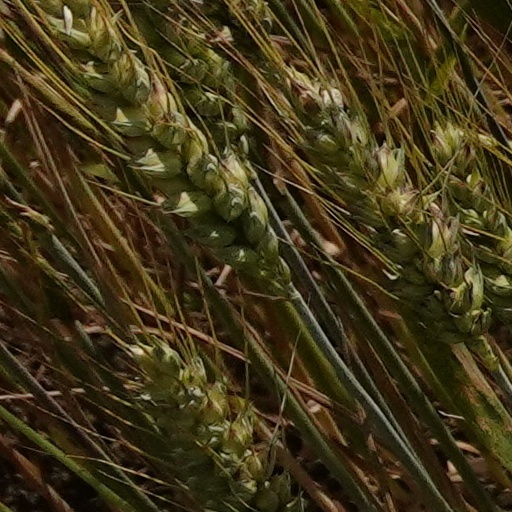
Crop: wheat